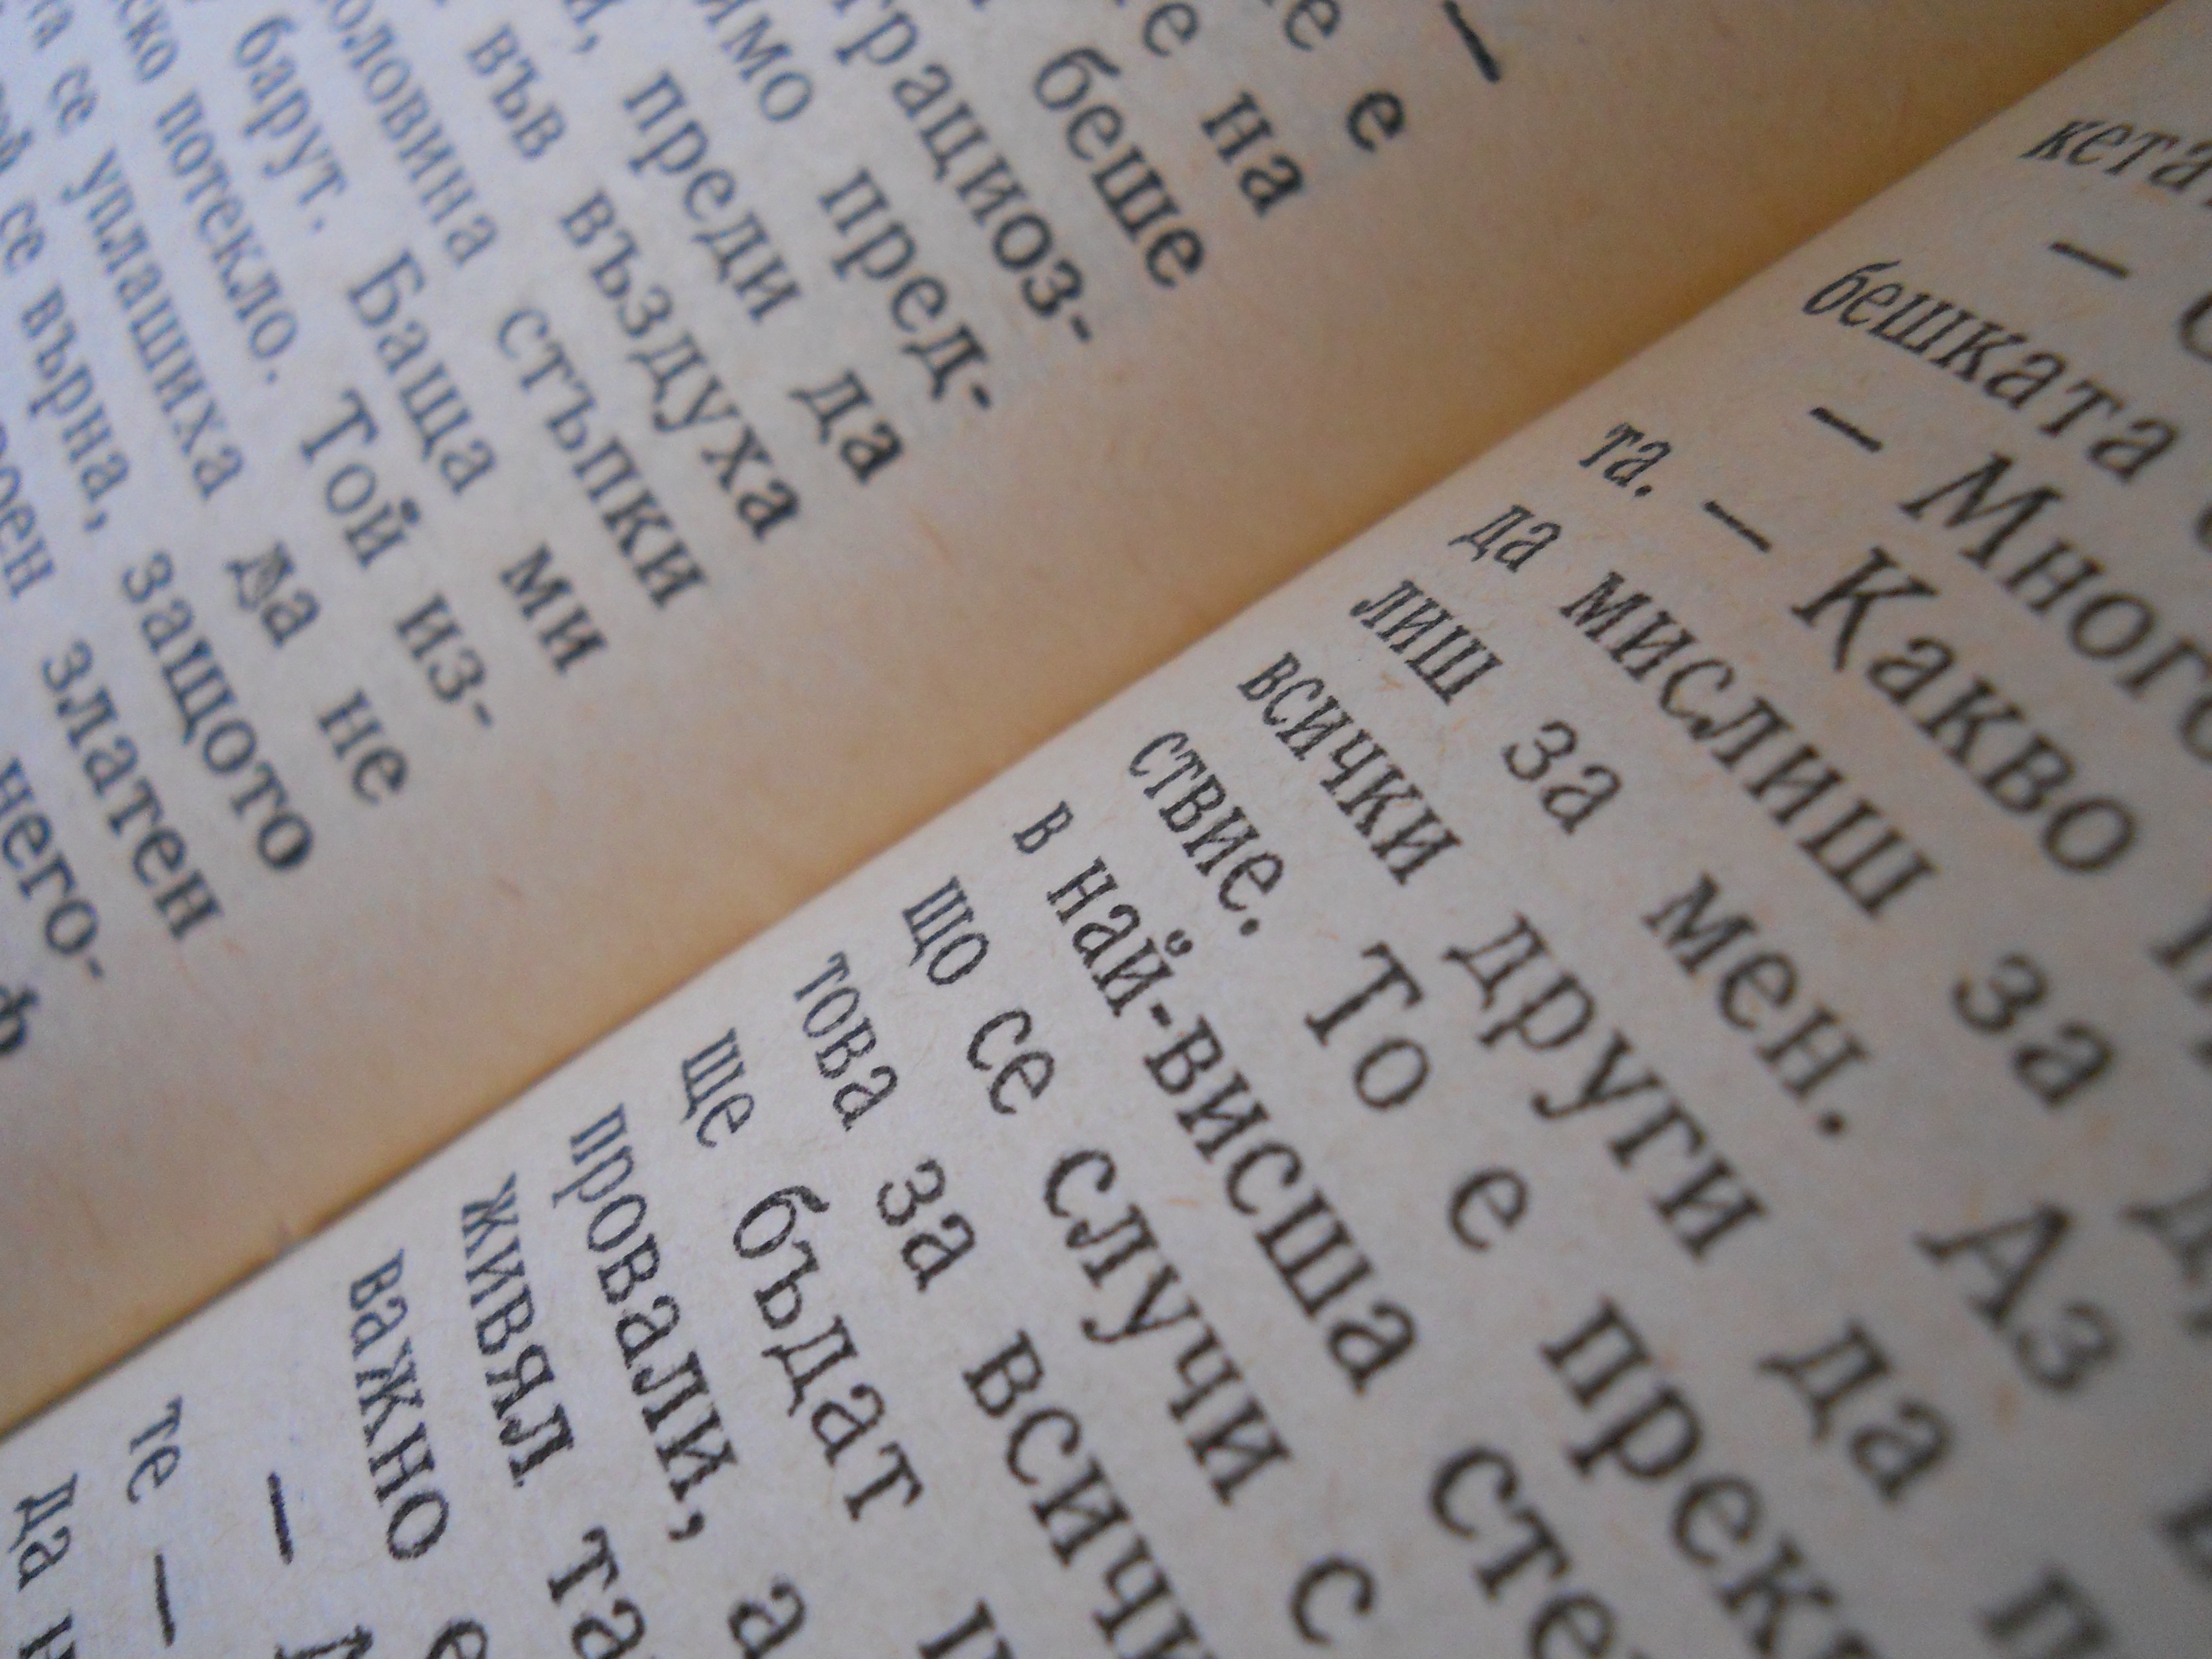
writing, book, read, open, white, reading, page, write, brand, font, pages, study, library, books, text, handwriting, flat, learn, story, calligraphy, document, shape, past, opened, slavic, tale